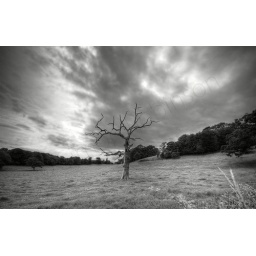
A HDR image of a dead tree in a field near Llansteffan Castle, Camarthenshire. Taken with my wide-angle lens.